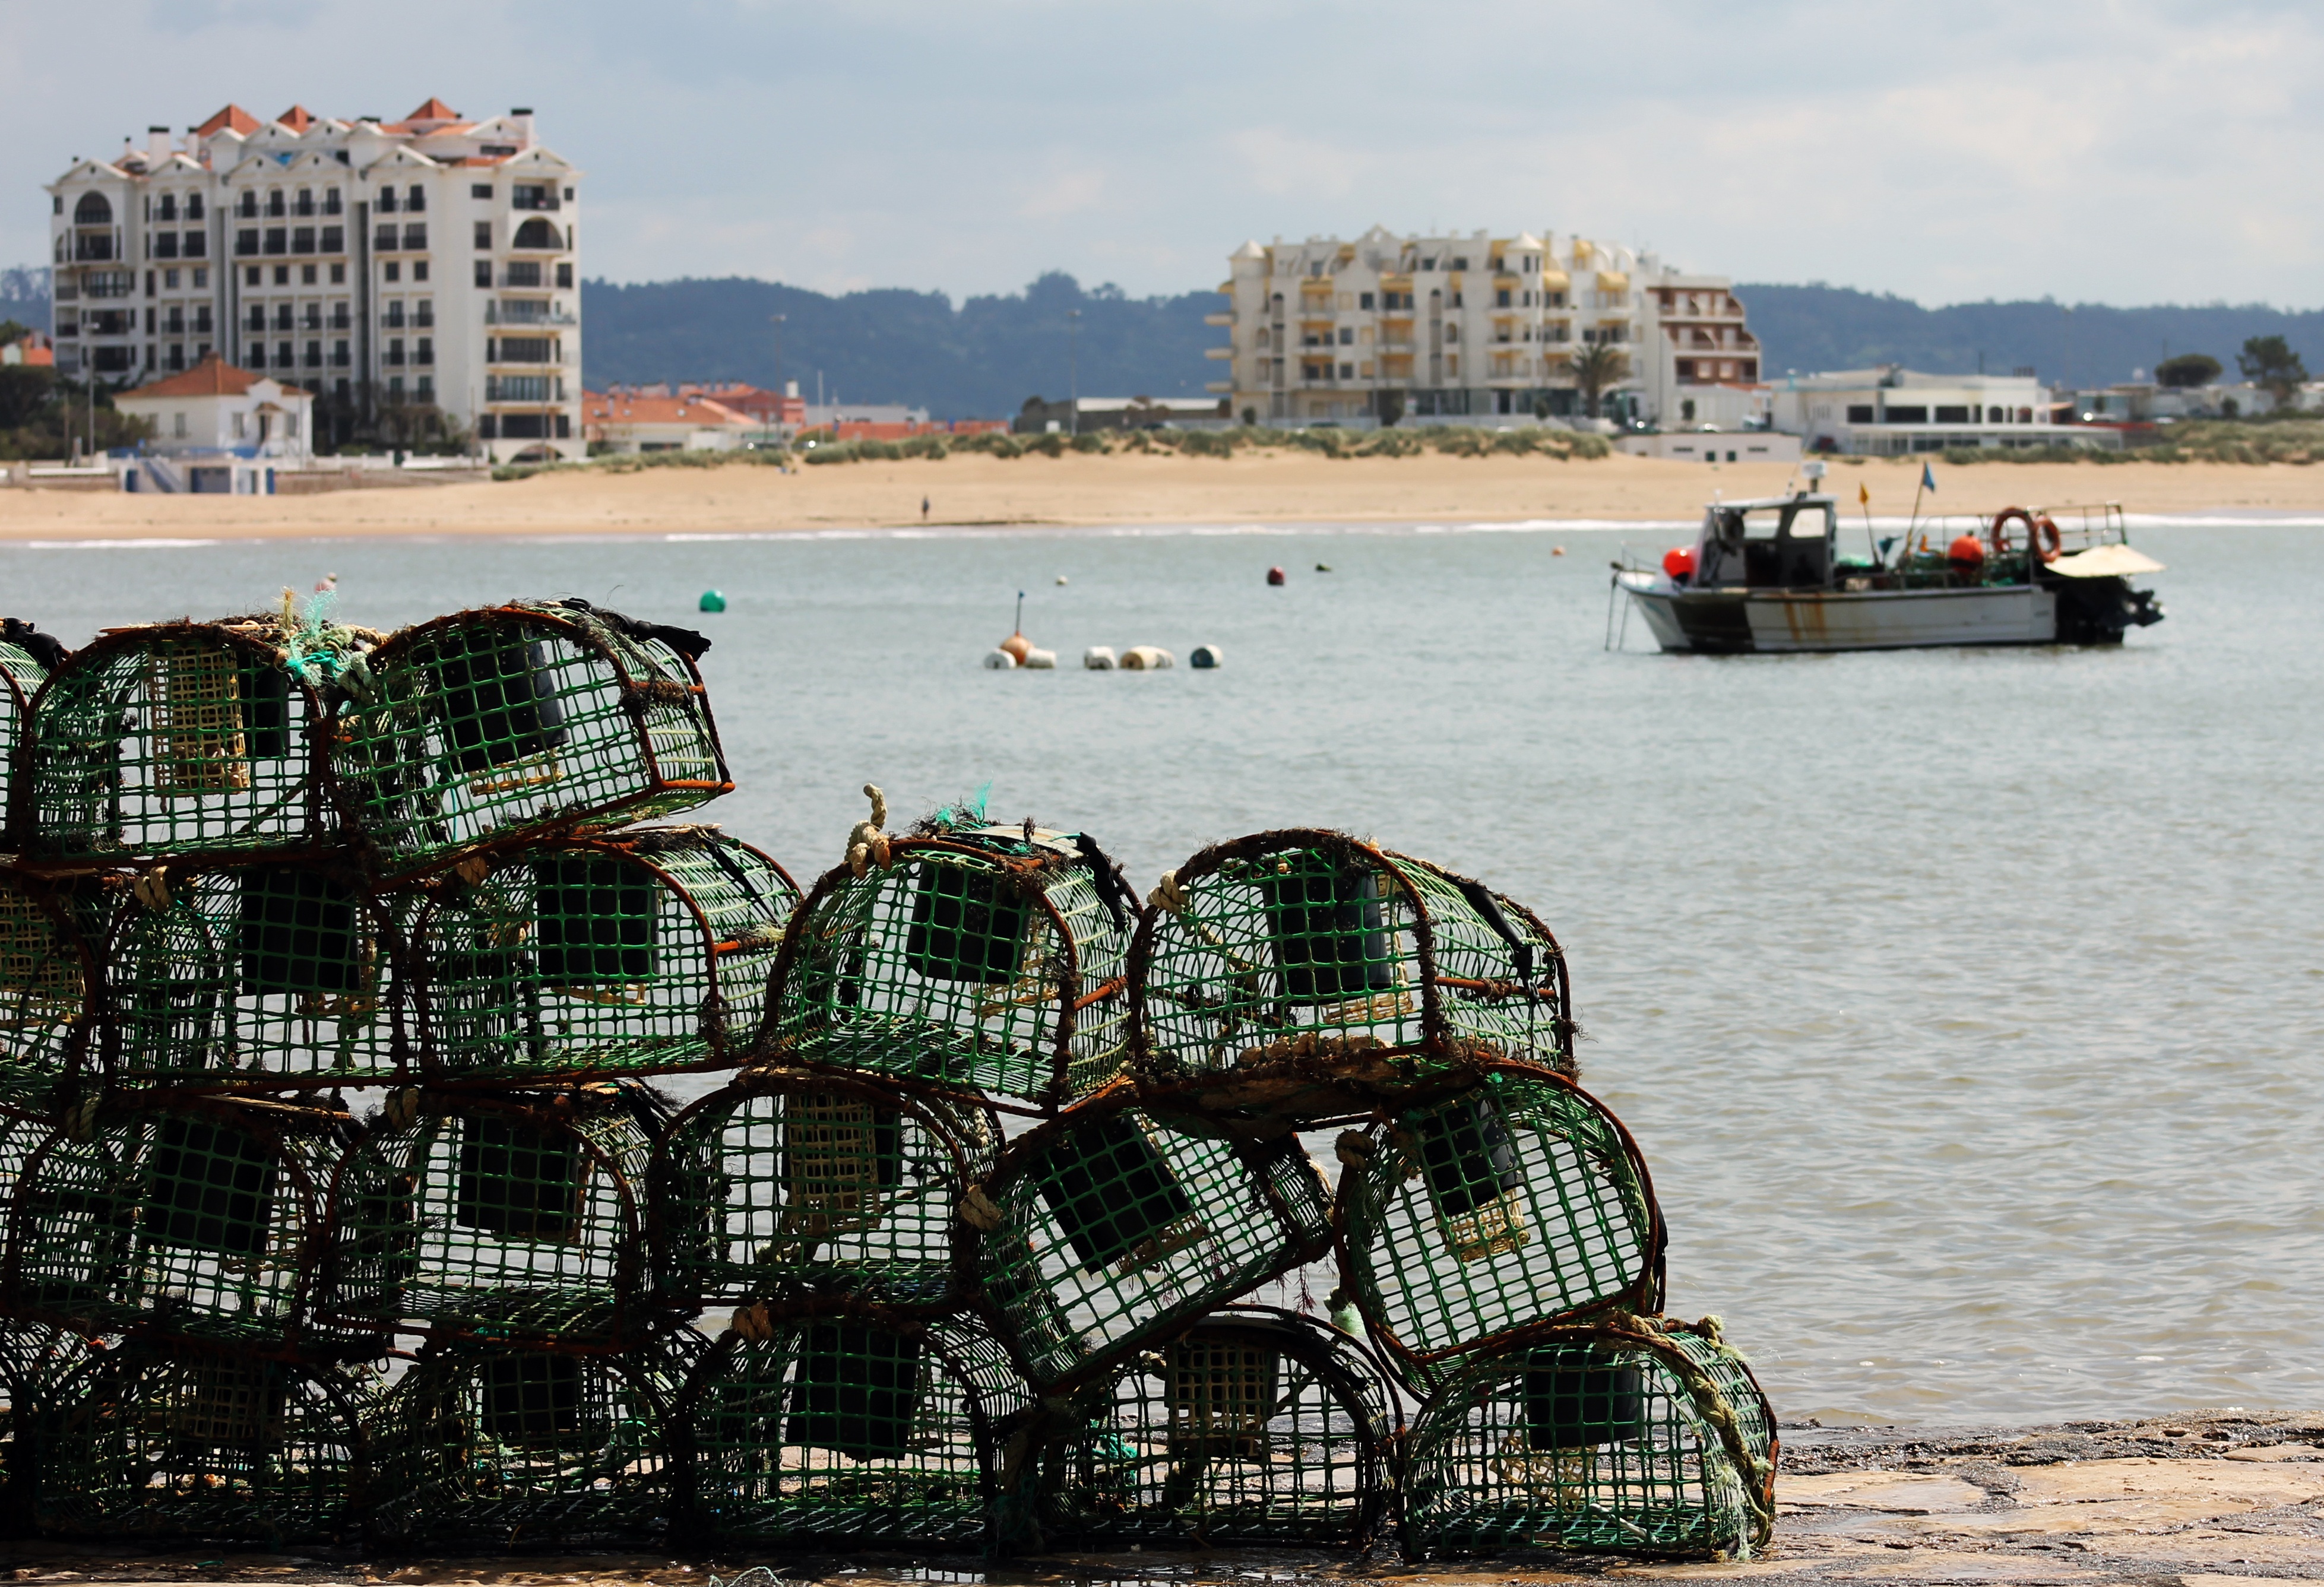
sea, coast, vehicle, fishing, mar, cages